Answer in natural language. Consider the 3D positions of the objects in the scene and not just the 2D positions in the image. Is the centerpoint of  Doorway at a higher height than desk? Choose between the following options: no or yes
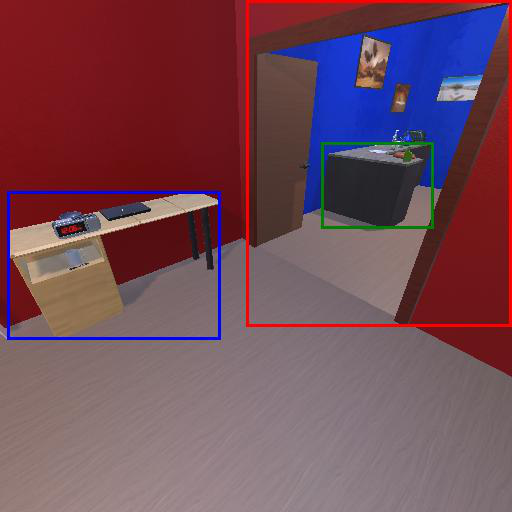
<answer>no</answer>